Hot Snow (film)

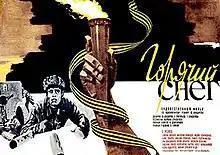

Hot Snow is a 1972 Soviet war film, directed by Gabriel Yegiazarov. Told through the eyes of a general, his lieutenants, and soldiers, the film portrays the difficult choices forced upon members of the Soviet Army during Operation Barbarossa, Nazi Germany's plan to destroy the Soviet Union.